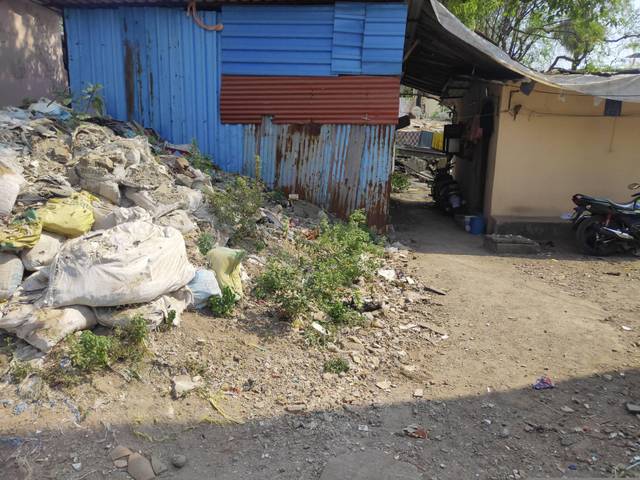
Region: India
Coordinates: 19.076, 72.868